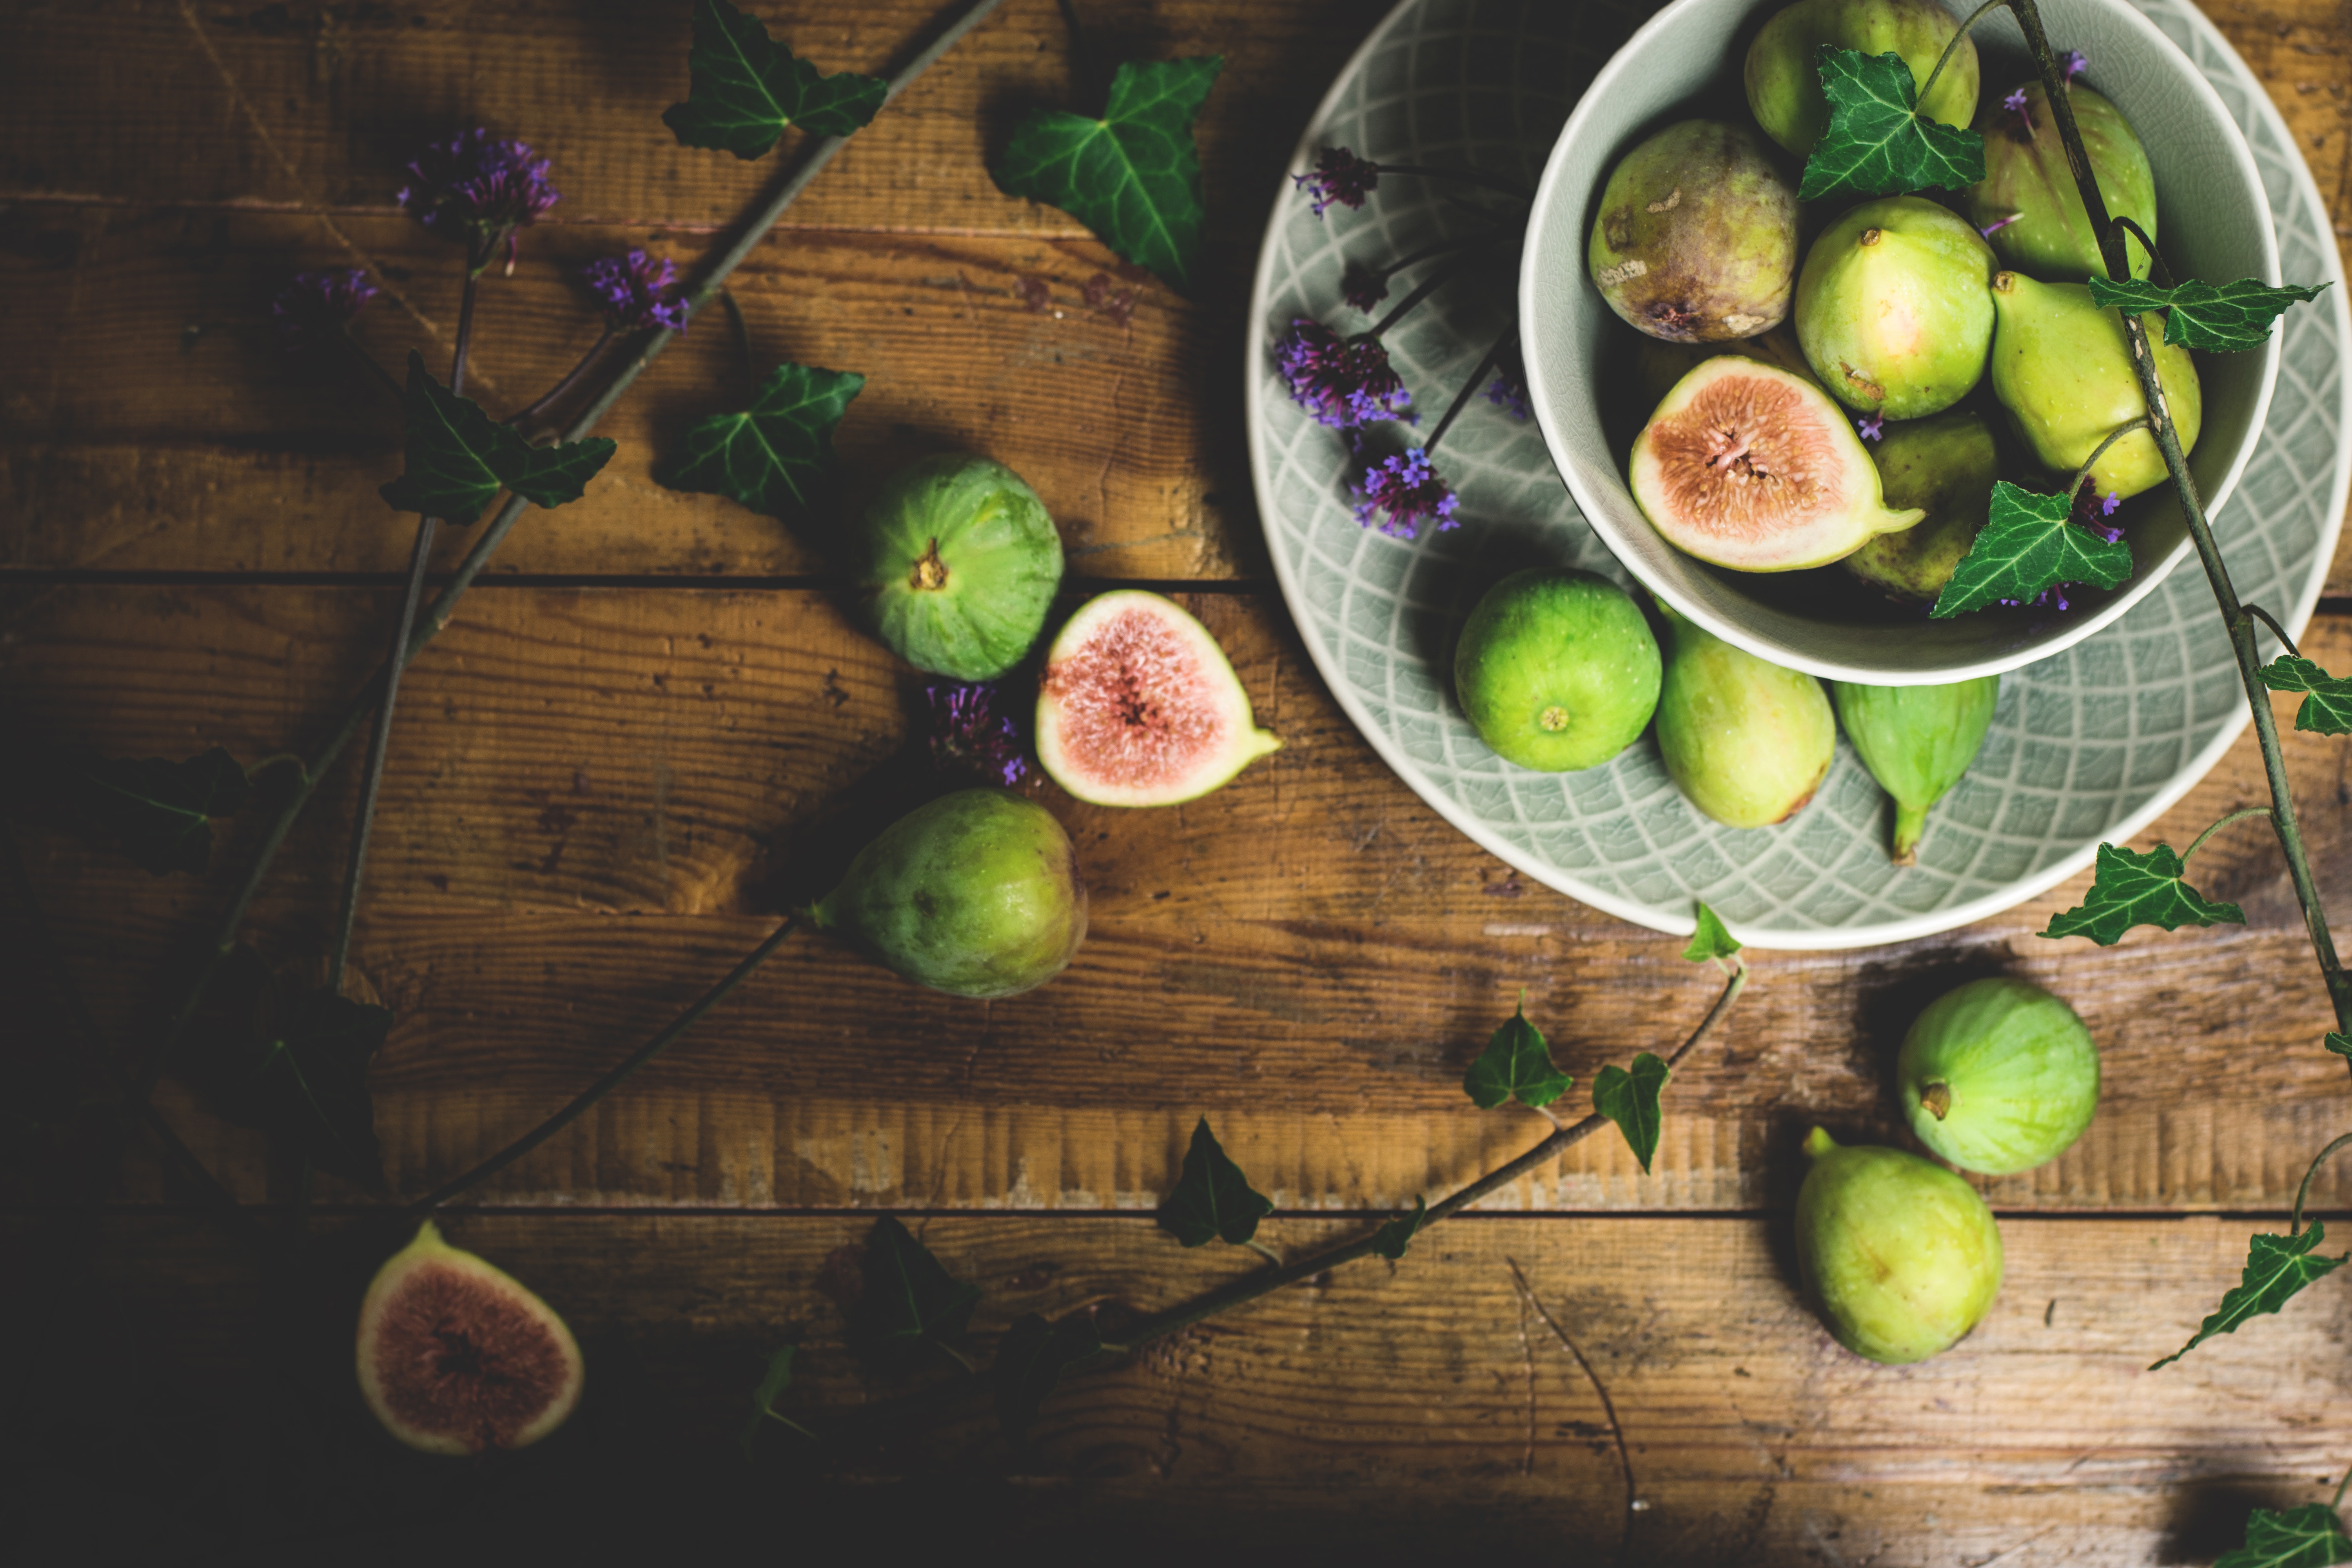
food, key lime, still life photography, fruit, ingredient, plant, lime, still life, produce, tomatillo, vegetable, lemon, greengage, meyer lemon, brussels sprout, superfood